Susina Plantation

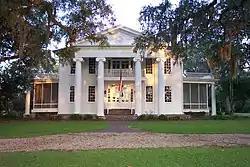

Susina Plantation is an antebellum Greek Revival house and several dependencies on 140 acres (57 ha) near Beachton, Georgia, approximately 15 miles (24 km) southwest of the city of Thomasville, Georgia. It was originally called Cedar Grove. The house is listed on the National Register of Historic Places, and is currently a private residence.